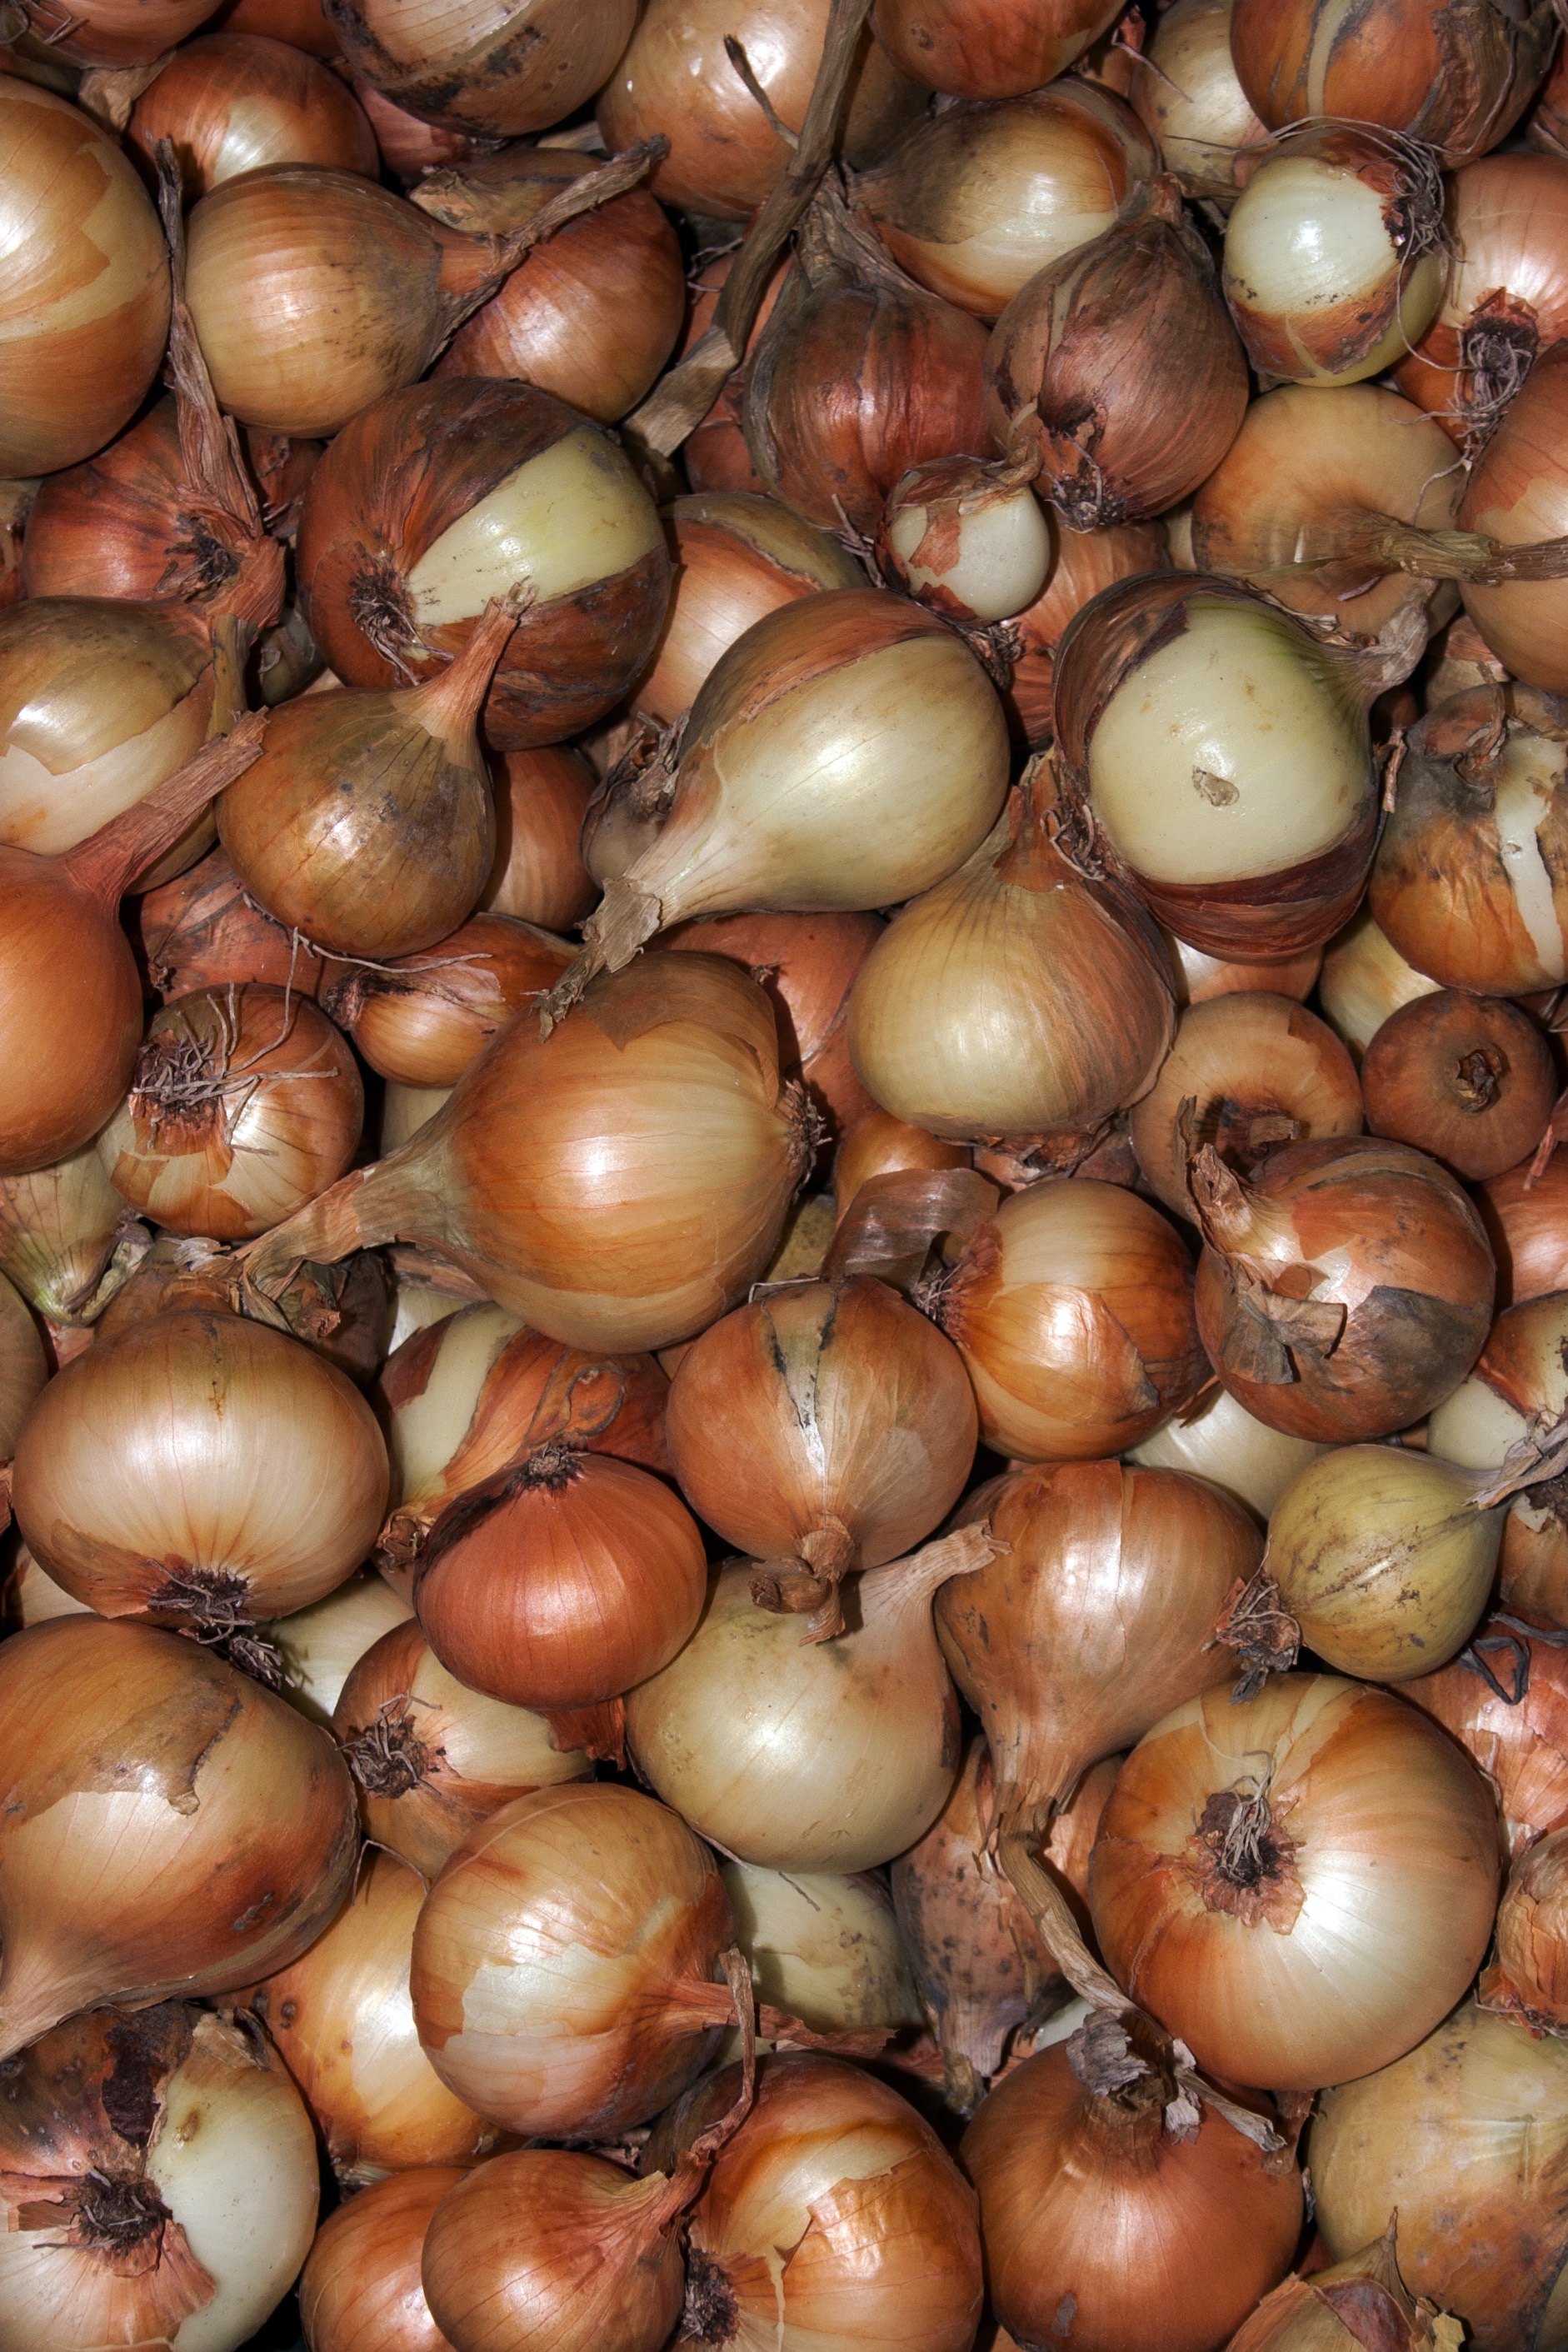
plant, food, harvest, produce, vegetable, macro, onion, vegetables, flowering plant, shallot, land plant, onion genus